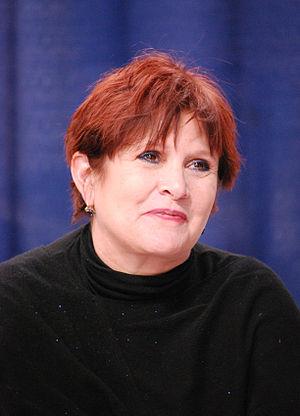
Carrie Fisher, née le 21 octobre 1956 à Beverly Hills et morte le 27 décembre 2016 à Los Angeles en Californie, est une actrice, romancière et scénariste américaine.